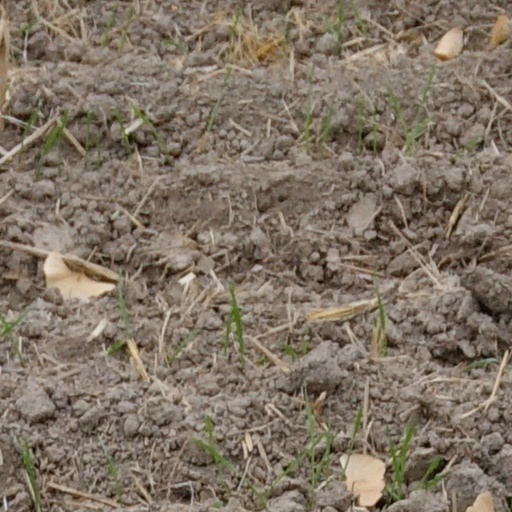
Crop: wheat